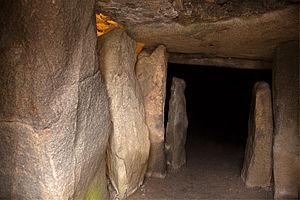
Le dolmen de Déhus, est un dolmen situé dans la paroisse du Clos du Valle sur l'île Anglo-Normande de Guernesey.